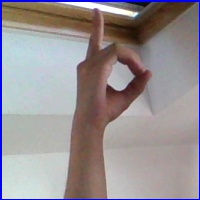
Letra: D